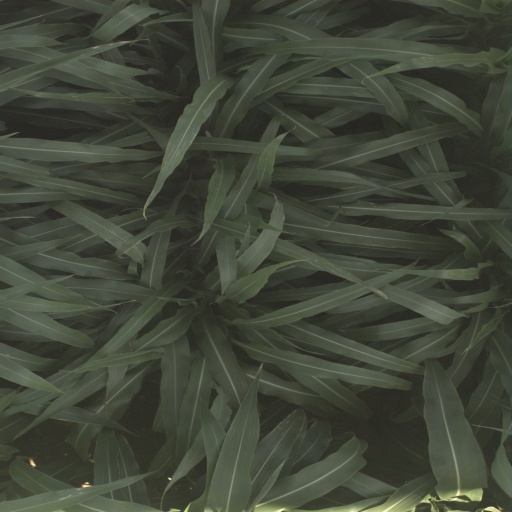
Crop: sorghum